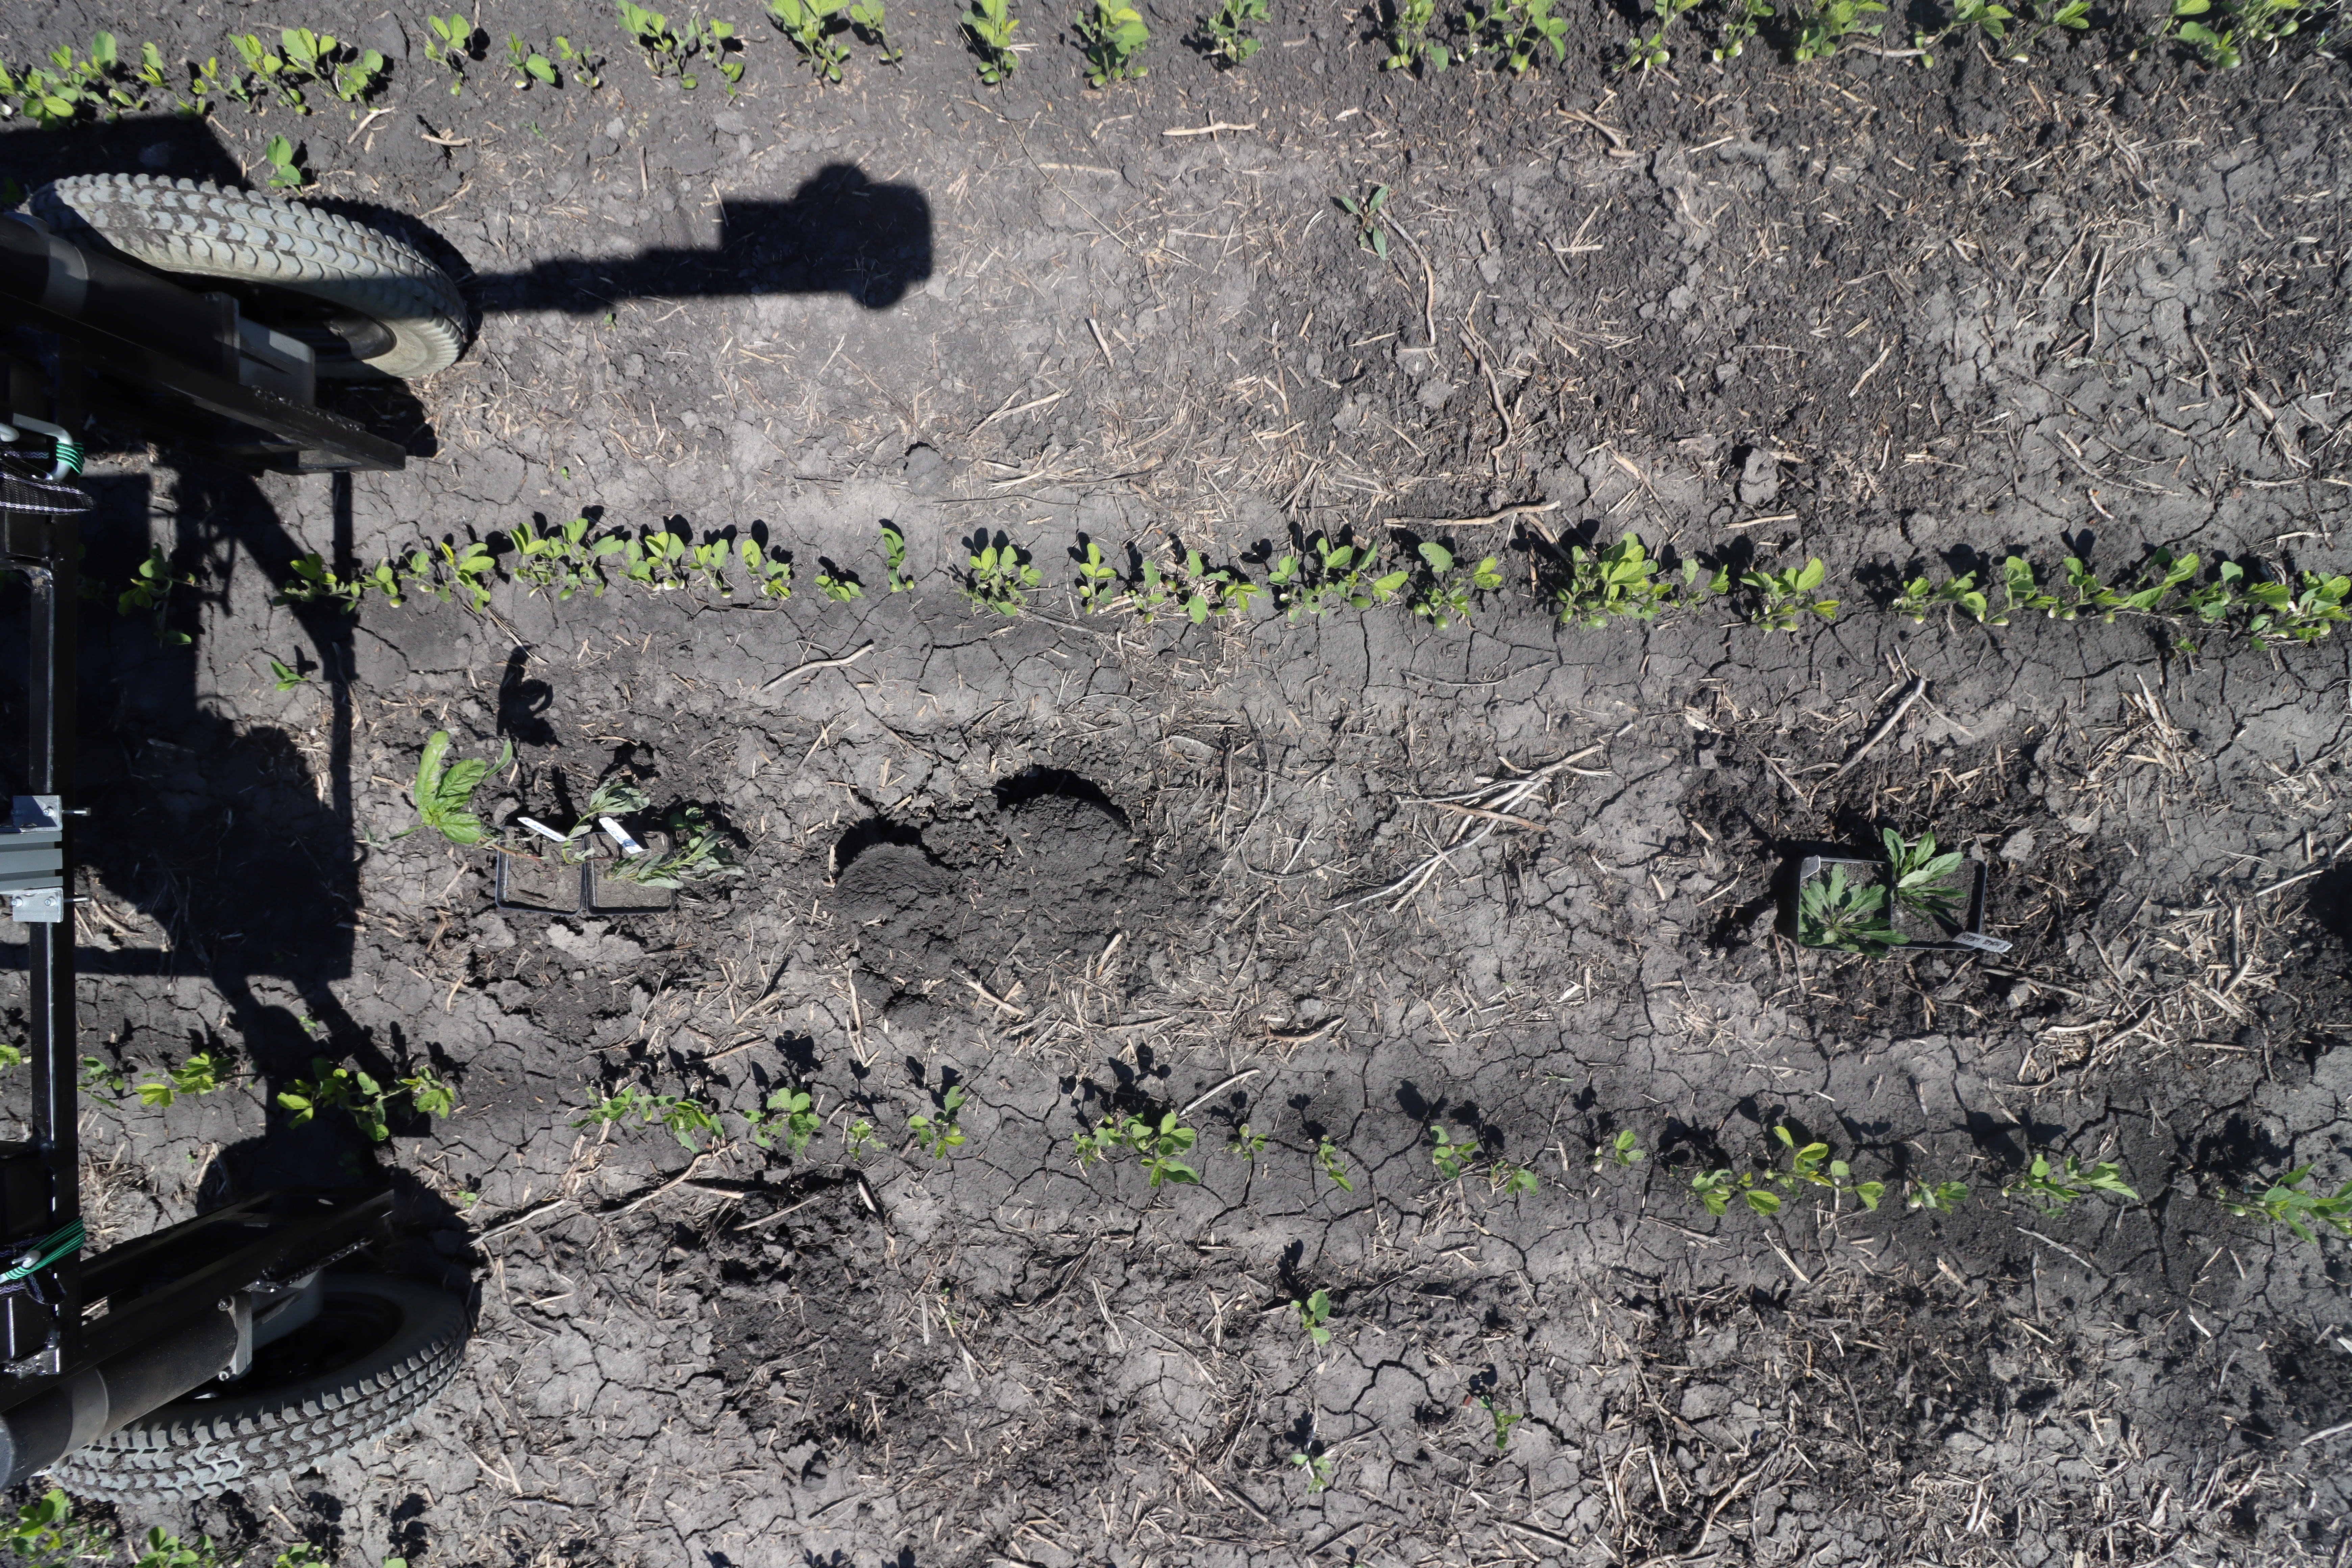
Crop: Soybean
Objects: Soybean, Soybean, Soybean, Soybean, Soybean, Soybean, Soybean, Soybean, Soybean, Soybean, Soybean, Soybean, Soybean, Soybean, Soybean, Soybean, Soybean, Soybean, Soybean, Soybean, Soybean, Soybean, Soybean, Soybean, Soybean, Soybean, Soybean, Waterhemp, Waterhemp, Horseweed, Horseweed, Soybean, Soybean, Soybean, Soybean, Soybean, Soybean, Soybean, Soybean, Soybean, Soybean, Soybean, Soybean, Soybean, Soybean, Soybean, Soybean, Soybean, Soybean, Soybean, Soybean, Soybean, Soybean, Soybean, Soybean, Soybean, Soybean